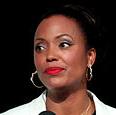
Age: 44